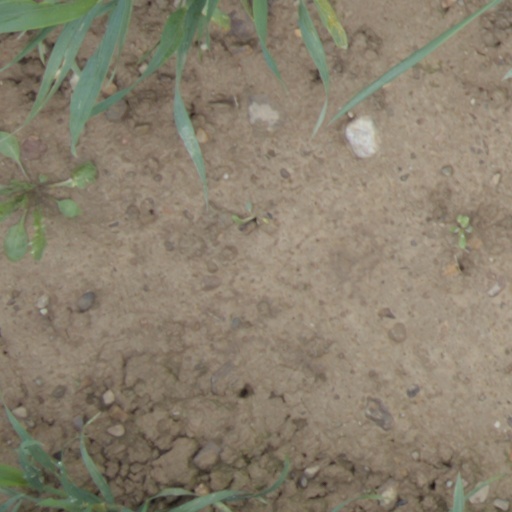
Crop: wheat